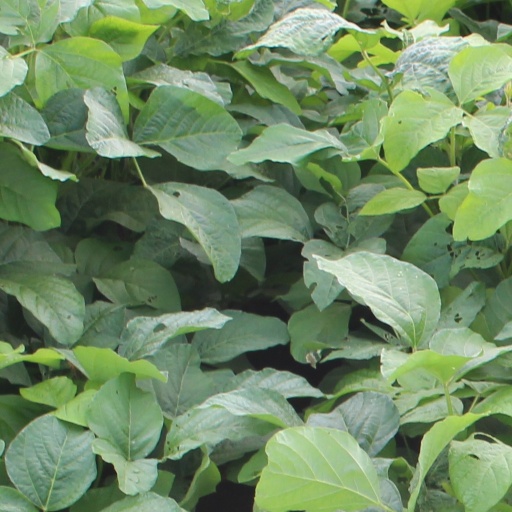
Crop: soybean